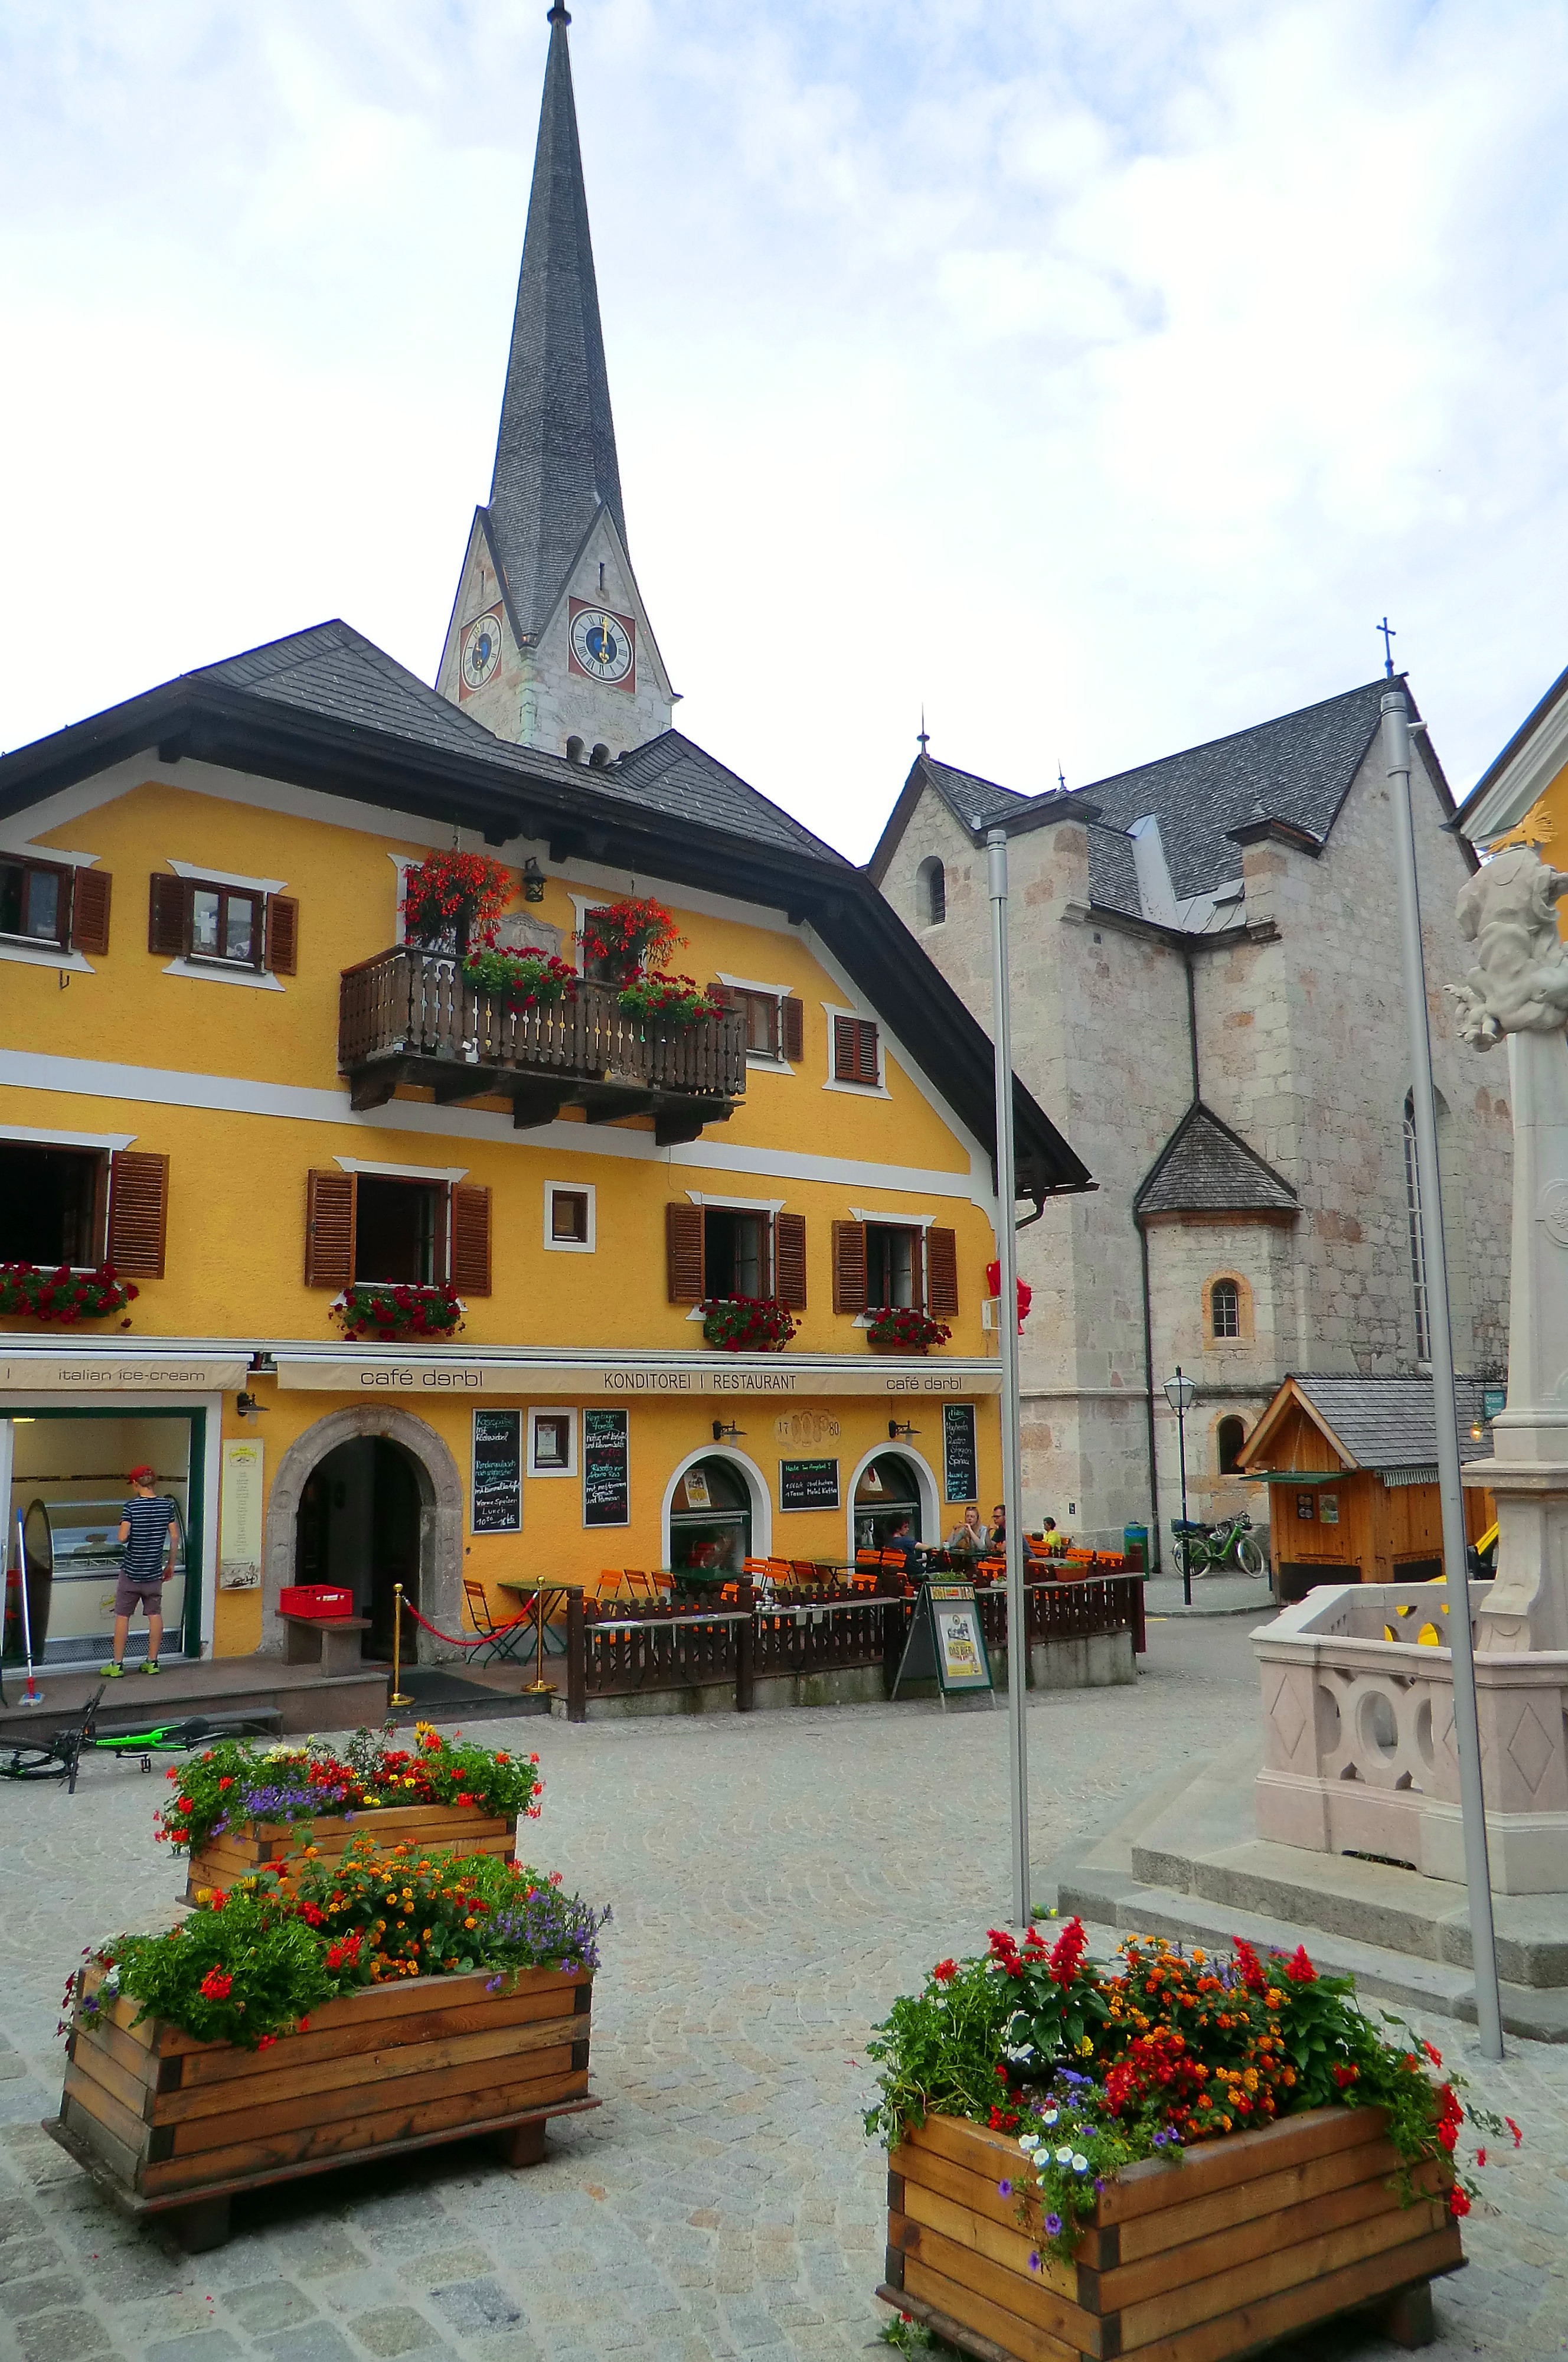
marketplace, hallstatt, austria, world, heritage, unesco, houses, tourism, town, town square, city, tourist attraction, facade, building, window, house, sky